Gilera Runner

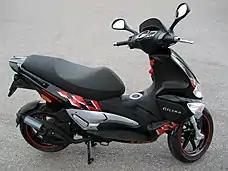

A second generation of the Runner saw the first major redesign since its original introduction. The revised models were launched in 2005 with a line up of three models which consisted of the two-stroke carburetor SP 50, fuel injected Purejet 50 and the four-stroke VX 125. A revised VXR 200 became available in spring 2006.